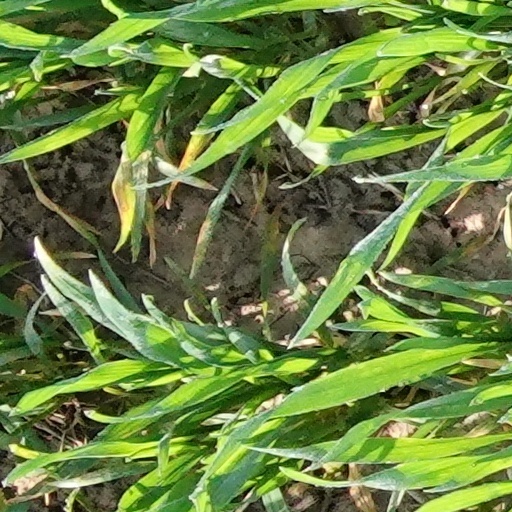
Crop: wheat